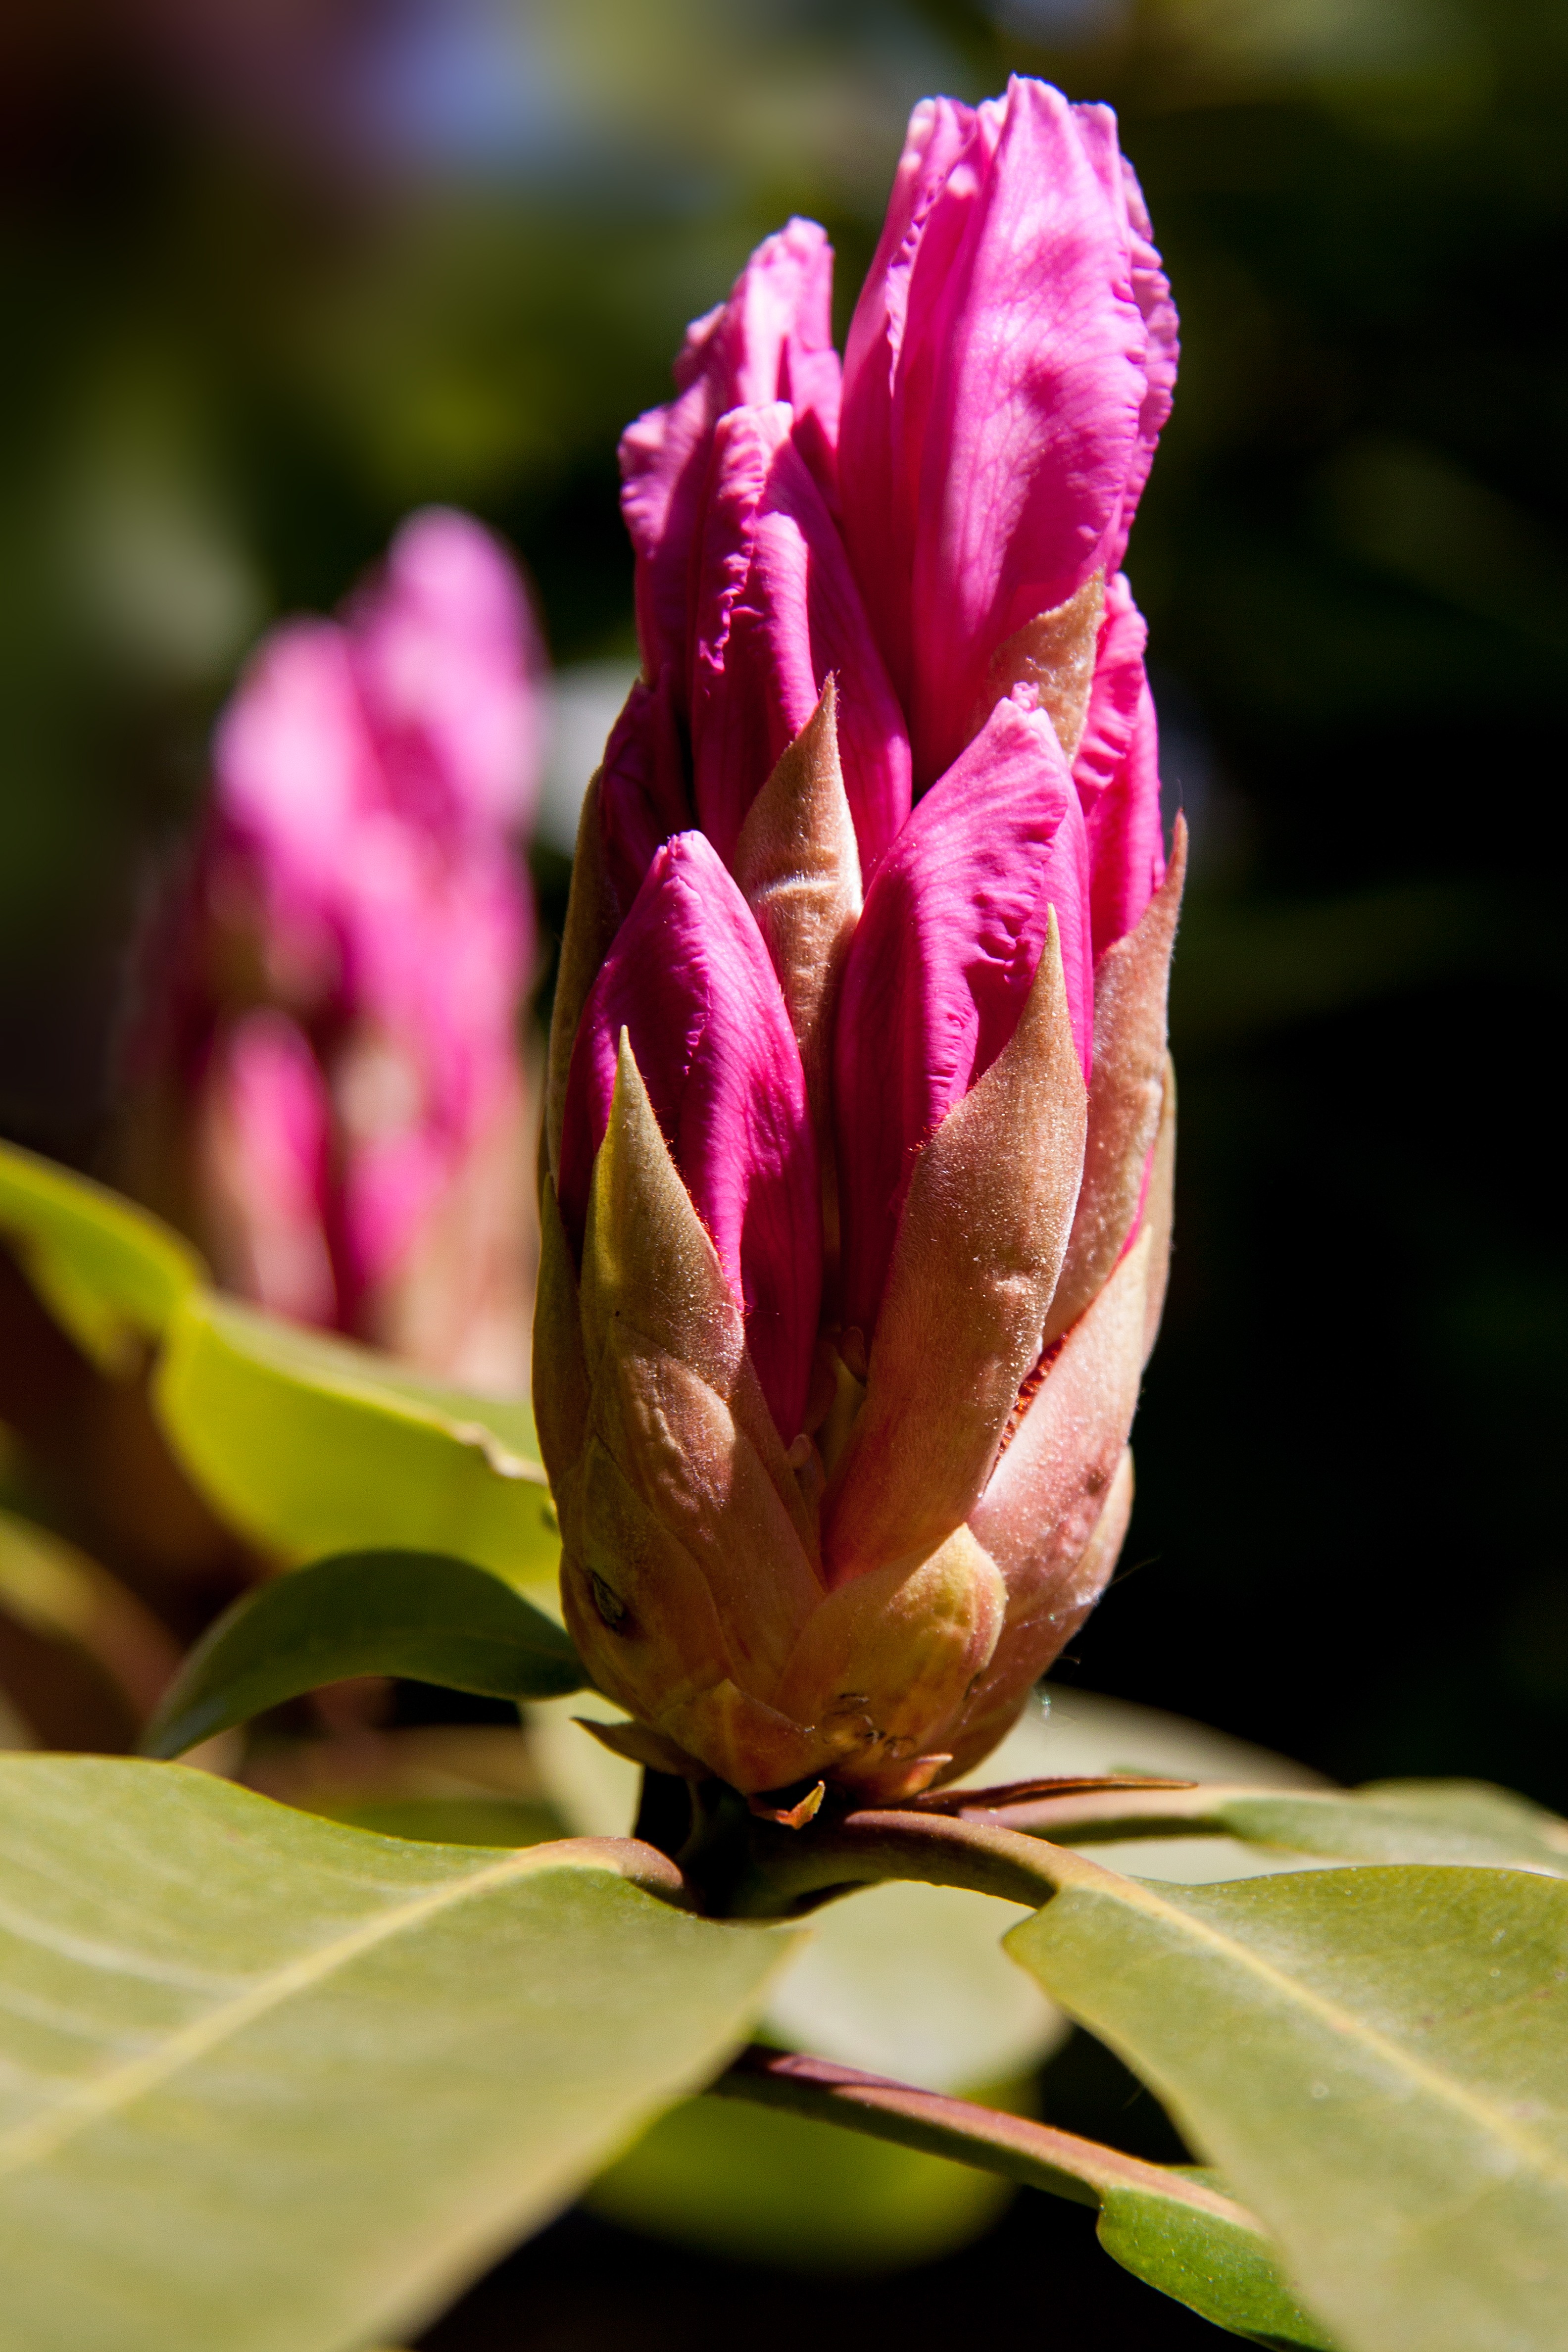
blossom, plant, leaf, flower, petal, green, botany, pink, flora, close up, blaze, rhododendron, bud, macro photography, ericaceae, flowering plant, plant stem, land plant